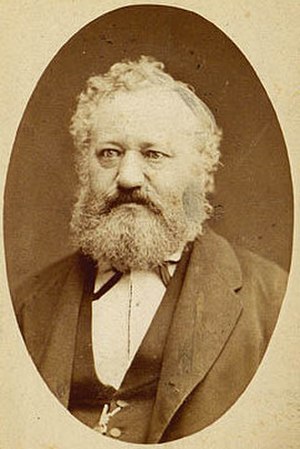
Lauritz Rasmussen
Lauritz Godtfred Rasmussen var en dansk zink- og bronzestøber, grundlægger af firmaet af samme navn.